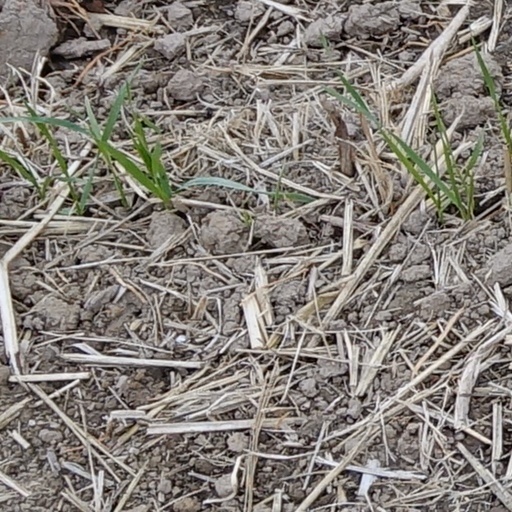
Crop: wheat